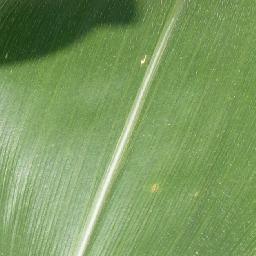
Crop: corn
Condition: (maize)_healthy